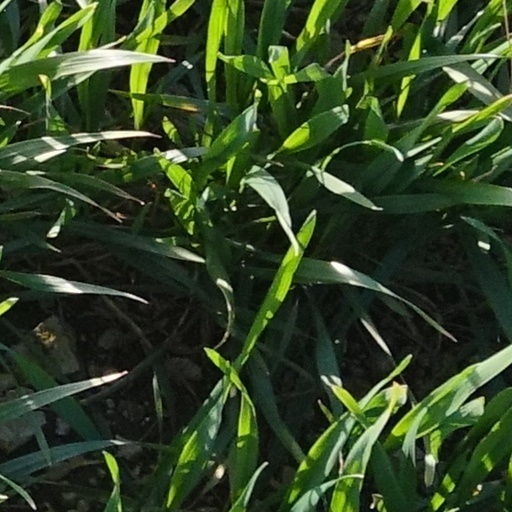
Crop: wheat